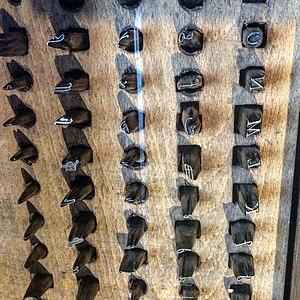
Garamond est un groupe de polices serif, nommé d’après le graveur Claude Garamont, à l’origine de la famille des « garaldes ». La plupart des polices d’écriture qui portent aujourd’hui le nom de « Garamond » sont dérivées du travail ultérieur du typographe Jean Jannon. Les versions romaines du Sabon, Granjon, et les Garamond de Stempel et Adobe ont une relation directe avec les caractères de Claude Garamont.